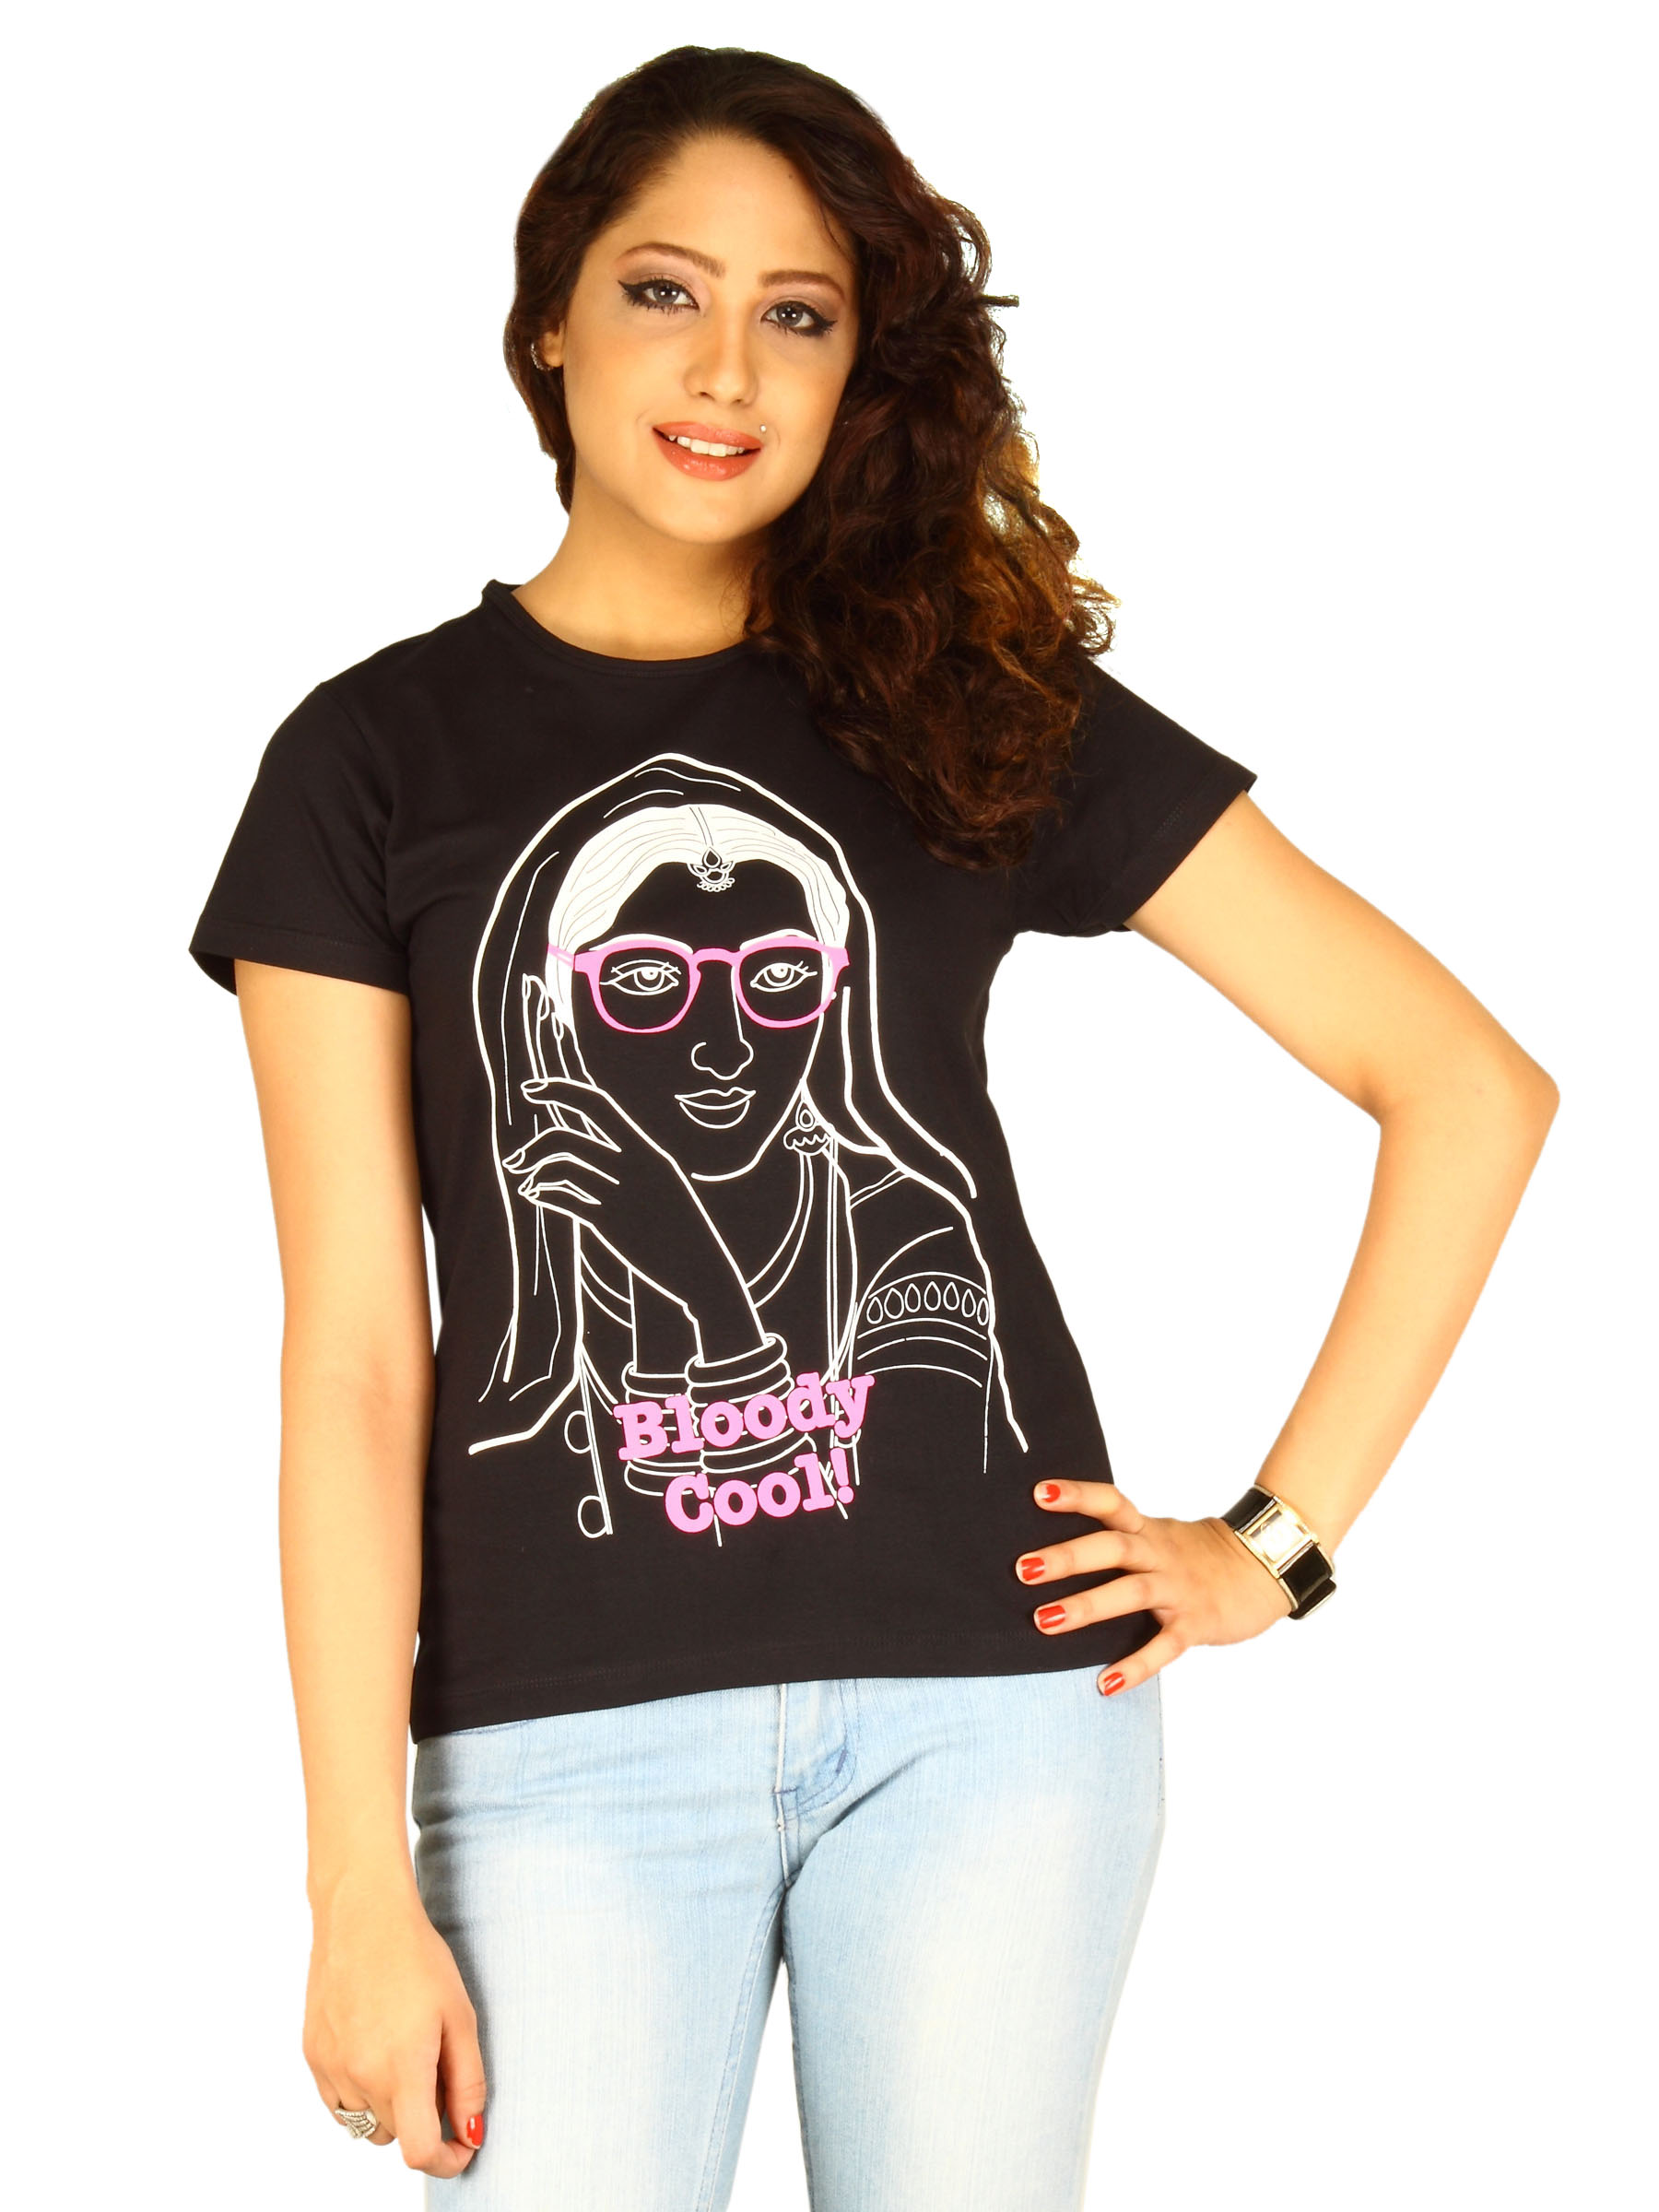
Myntra Women's Bloody Cool Black T-shirt
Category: Apparel / Topwear / Tshirts
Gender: Women
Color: Black
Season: Summer 2011
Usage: Casual